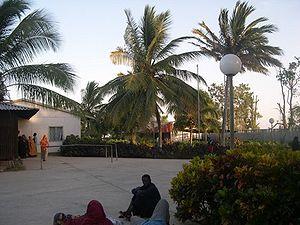
Mogadiscio, en somali : Muqdisho, en arabe : مقديشو [Maqadīshū], est la plus grande ville et la capitale de la Somalie, sur l'océan Indien. En 2015, la ville a une population de 2 120 000 habitants.